Sony Music Entertainment Japan

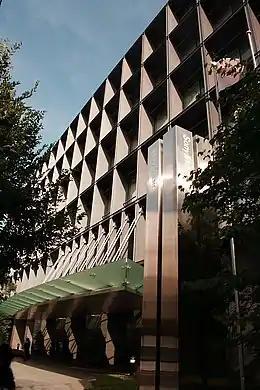
Sony Music Entertainment Japan headquarters in Rokubanchō, Chiyoda, Tokyo occupied in June 2001

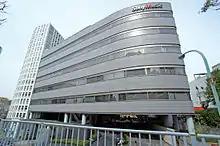
SME Nogizaka Building in Akasaka, Minato, Tokyo

, often abbreviated as SMEJ or simply SME, and also known as Sony Music Japan for short (stylized as SonyMusic), is a Japanese music arm for Sony. Founded in 1968 as CBS/Sony, SMEJ is directly owned by Sony Group Corporation and is operating independently from the United States–based Sony Music Entertainment due to its strength in the Japanese music industry. Its subsidiaries include the Japanese animation production enterprise, Aniplex, which was established in September 1995 as a joint-venture between Sony Music Entertainment Japan and Sony Pictures Entertainment Japan, but which in 2001 became a wholly owned subsidiary of Sony Music Entertainment Japan. It was prominent in the early to mid 1990s producing and licensing music for animated series such as "Roujin Z" from acclaimed Japanese comic artist Katsuhiro Otomo and Capcom's "Street Fighter" animated series.